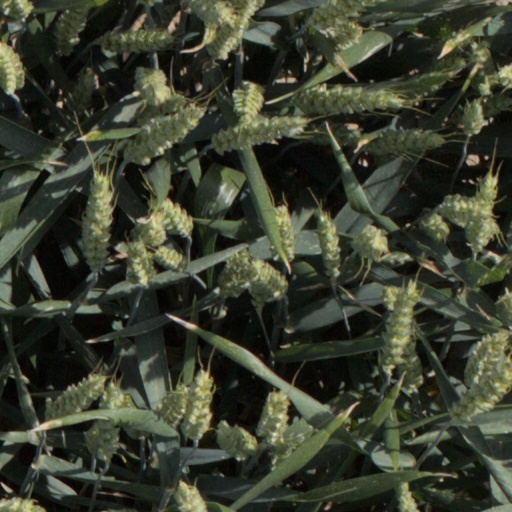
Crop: wheat